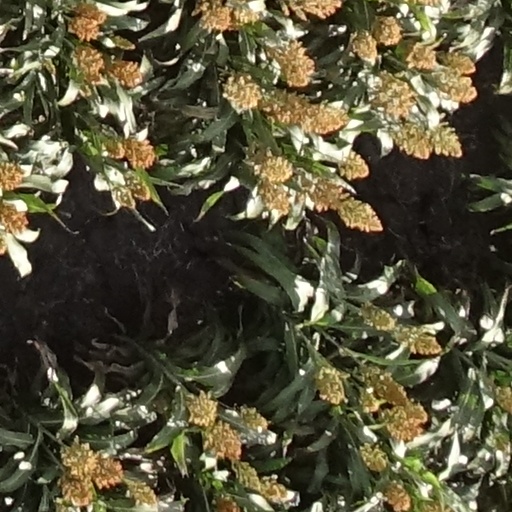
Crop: sorghum